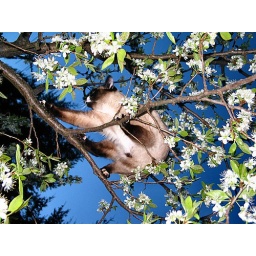
Moustache our &amp;quot;sometimes&amp;quot; cat having a tough time in a plum tree April 14th, 2004.